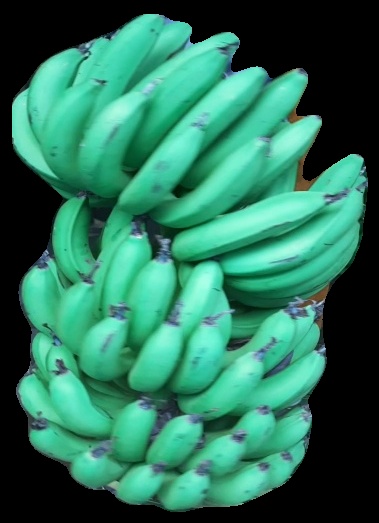
Variety: pachbale
Grade: grade1